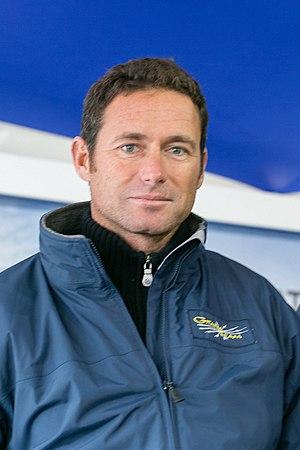
Sébastien Josse au départ de la Transat Jacques-Vabre 2013.
Gitana 17, ou Maxi Edmond de Rothschild de son nom de course, est un maxi-trimaran de la classe Ultime, doté de foils, lancé en 2017. Conçu par l'architecte Guillaume Verdier, il est voué à la course au large. D'abord mené par Sébastien Josse, il est co-skippé depuis mai 2019 par les navigateurs français Franck Cammas et Charles Caudrelier. Il remporte la Fastnet Race 2019 en temps réel toutes catégories, établissant un nouveau record de l'épreuve.